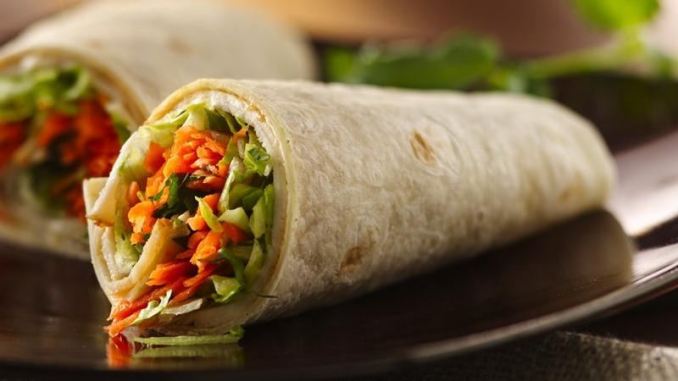
Dish: kaathi_rolls